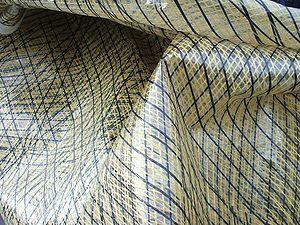
Une voile est fabriquée à partir de fibres. Les matériaux traditionnels d'une voile sont des fibres naturelles comme le lin, le chanvre ou le coton qui une fois tissées forment un tissu. Depuis, l'apparition de nouveaux matériaux synthétiques a permis une amélioration des performances et de la durée de vie des voiles.